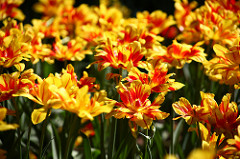
Flower: tulip